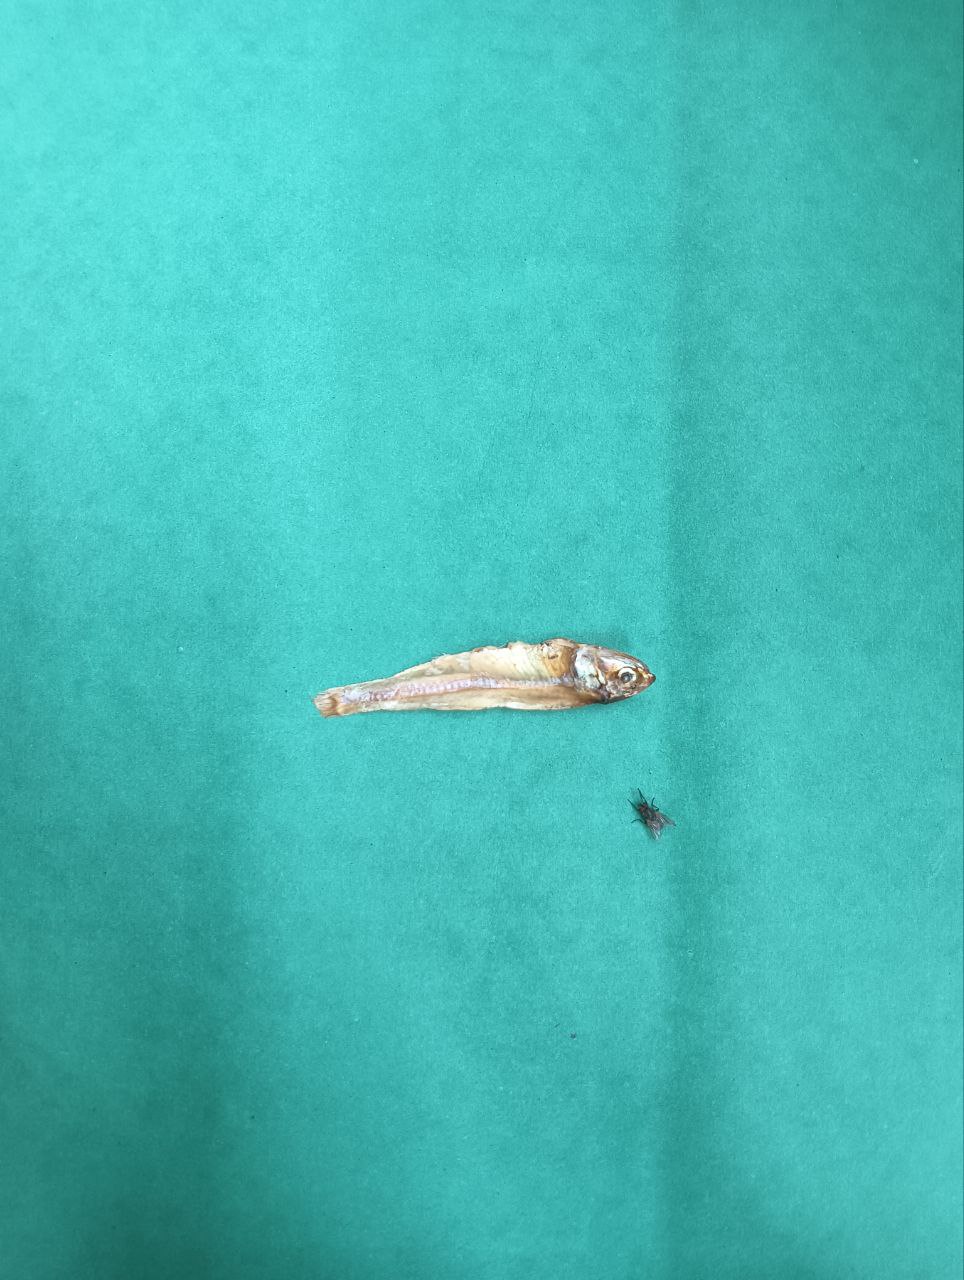
Species: narkeli